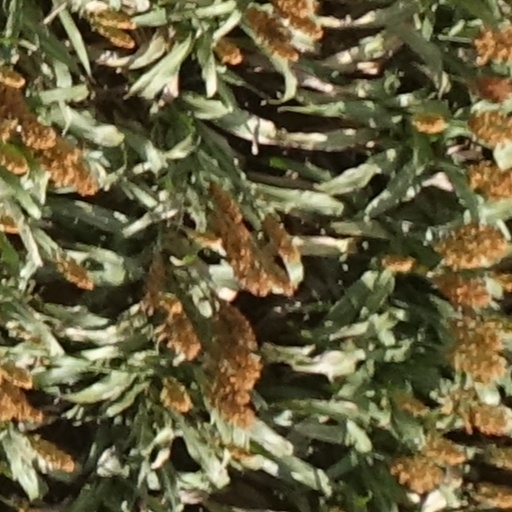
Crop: sorghum